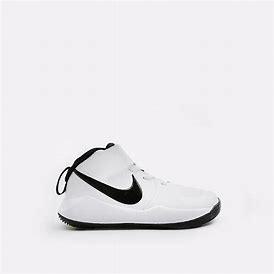
Brand: Nike
Model: Team Hustle D 9